Raymond M. Lemaire

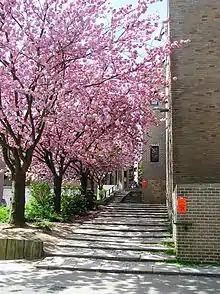
Escalier de l'Hocaille in Louvain-la-Neuve

From 1972 until 1977, he was counsel to the town of Bruges, more specifically for the historic town. Thanks to him, Bruges became one of the Belgian pilot-projects for the European Year of the architectural heritage (1975).